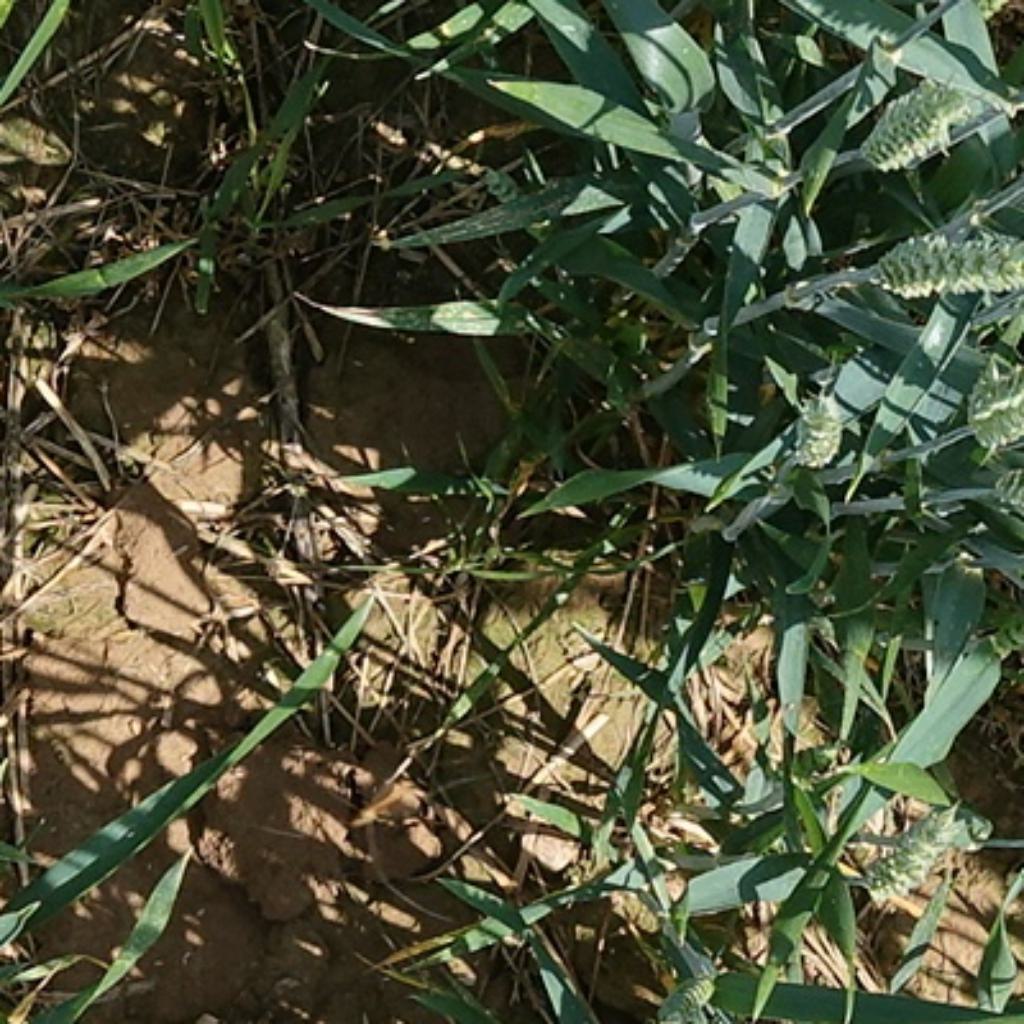
Country: France
Location: VLB
Wheat development stage: Filling